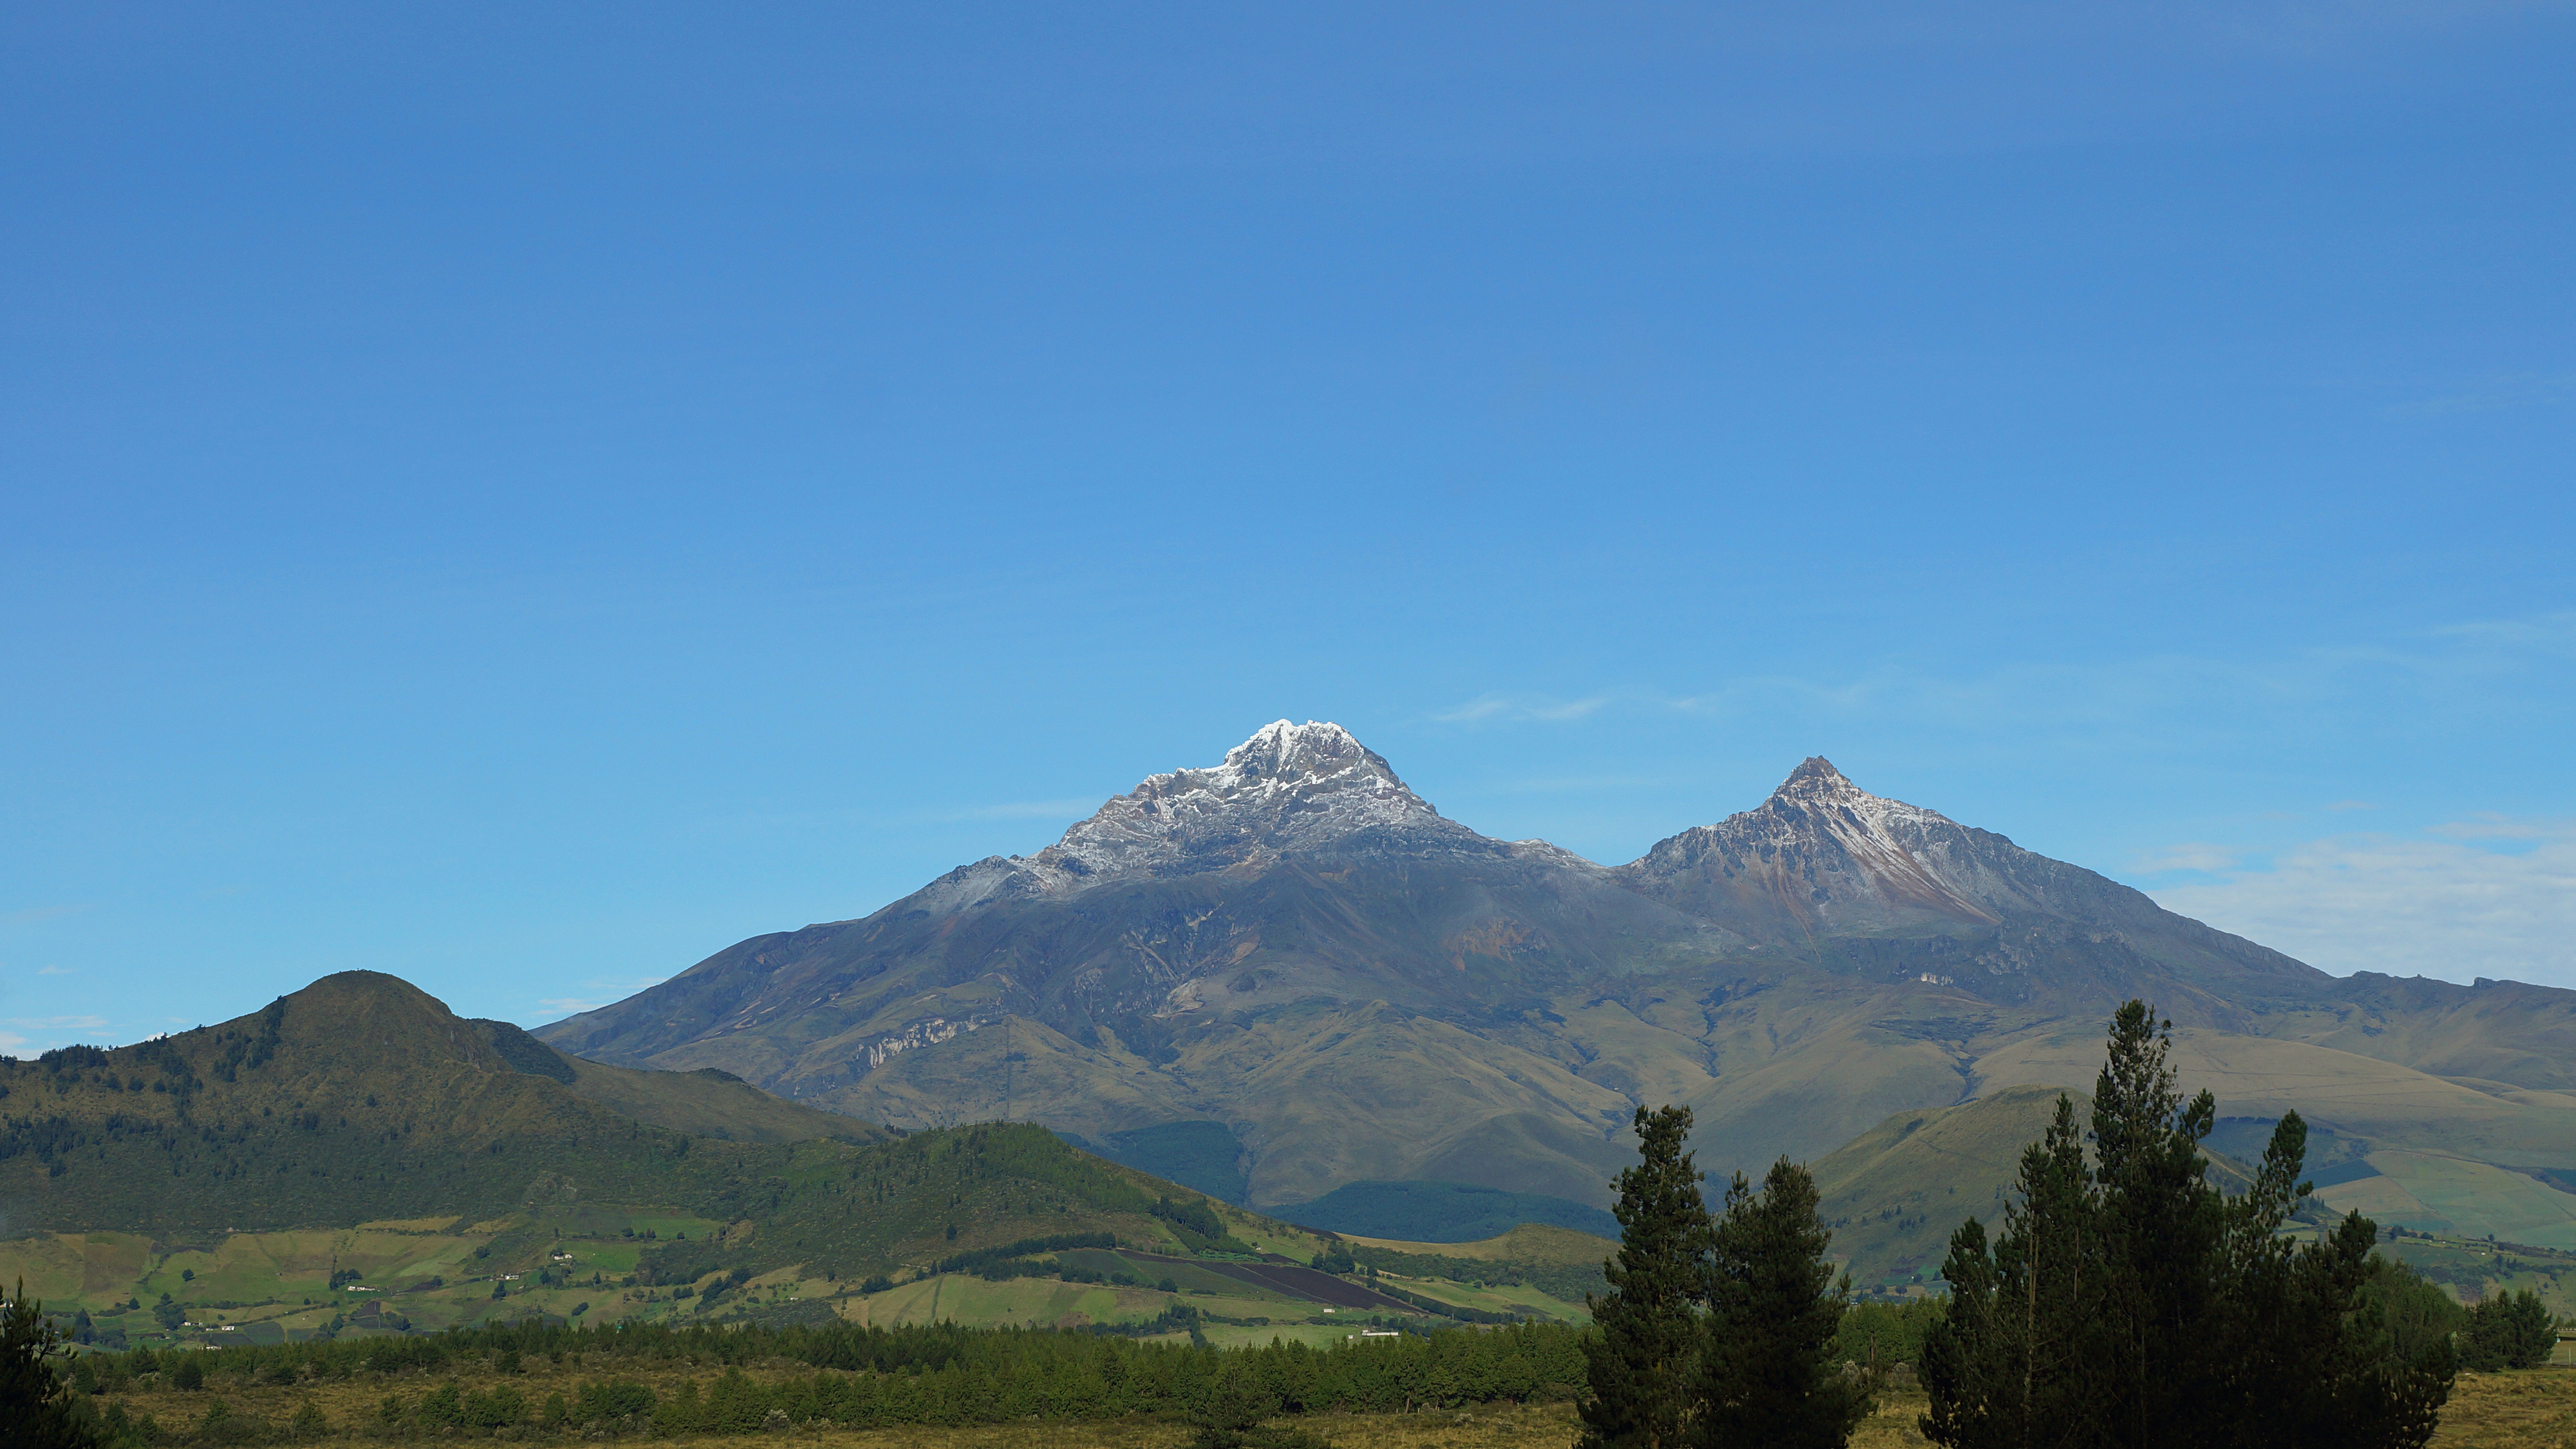
landscape, tree, nature, forest, outdoor, rock, wilderness, mountain, snow, cold, cloud, sky, hiking, meadow, hill, adventure, valley, mountain range, travel, ice, glacier, park, america, volcano, climbing, highland, ridge, plain, climb, grassland, latin, plateau, fell, loch, andes, ecosystem, volcanic, ecuador, landform, geographical feature, mountainous landforms, ilinizas